China Road and Bridge Corporation

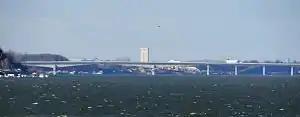
Pupin bridge (Belgrade)

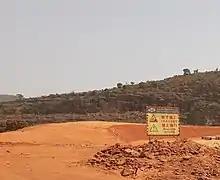
Roadworks between Conakry and Coyah (Guinea)

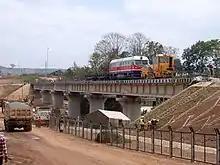
A DF4D owned by CRBC in the construction site of Nairobi–Malaba Standard Gauge Railway

In connection with the Belt and Road Initiative, in May 2022 China Road and Bridge Corporation (along with Shanghai Construction Company) began developing a port complex, special economic zone, and related housing and green space in Kampot, Cambodia.